Ohio Scientific

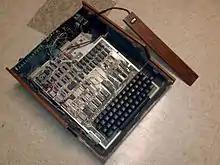
Superboard II residing inside a homemade wooden case

Released in fall 1978, the Superboard II featured a MOS 6502, 8 KB BASIC in ROM, a BIOS and machine code monitor in separate ROM, 8 KB of static RAM, a cassette interface, and, most notably, a built-in keyboard soldered to the board. Ohio Scientific billed it as the first microcomputer integrated onto one single circuit board, owing to the soldered-on keyboard. The company introduced it alongside the Challenger 1P, essentially the same as the Superboard II but enclosed in a case and including a power supply. Optional for each were an 24 KB expansion RAM and floppy disk drive interface board, for supporting an external dual 5.25-inch floppy drive as well as a printer or modem.